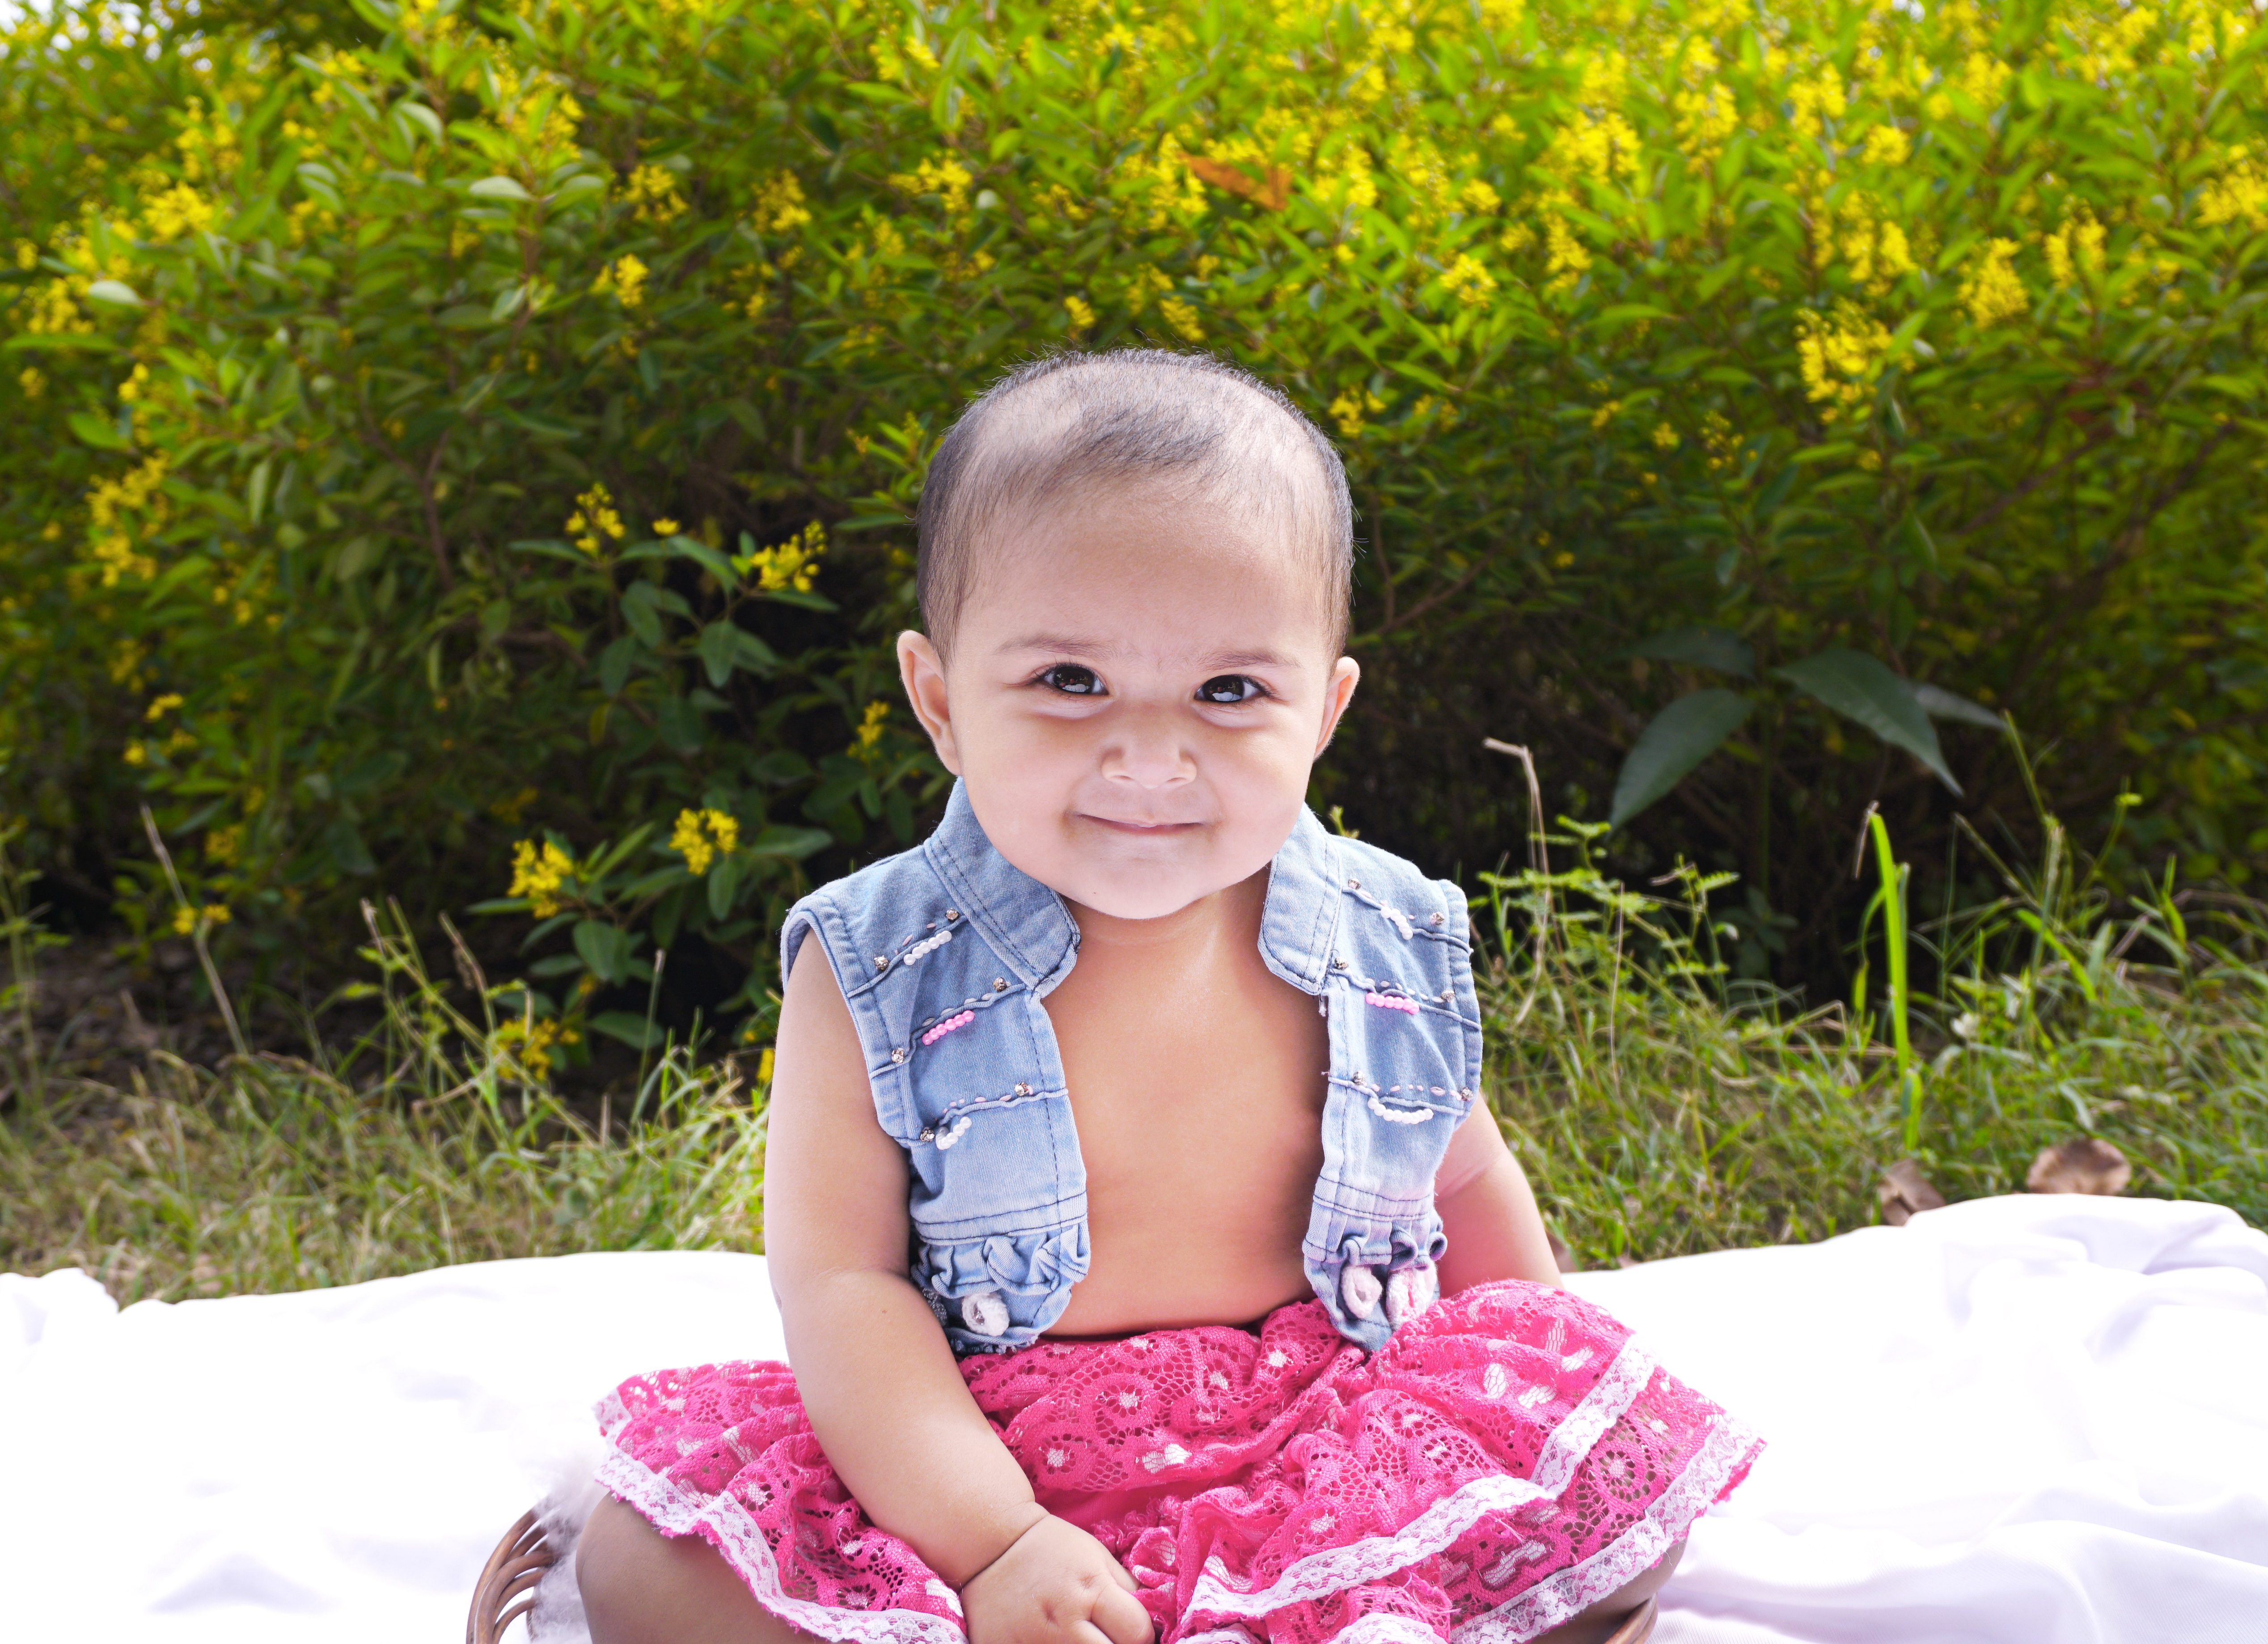
person, people, girl, hair, white, play, sweet, flower, kid, cute, female, band, spring, sitting, small, child, clothing, pink, lifestyle, baby, childhood, caucasian, cheerful, picnic, face, family, fun, dress, happy, infant, newborn, toddler, beautiful, adorable, attractive, charm, cute baby, baby girl, portrait photography, human positions